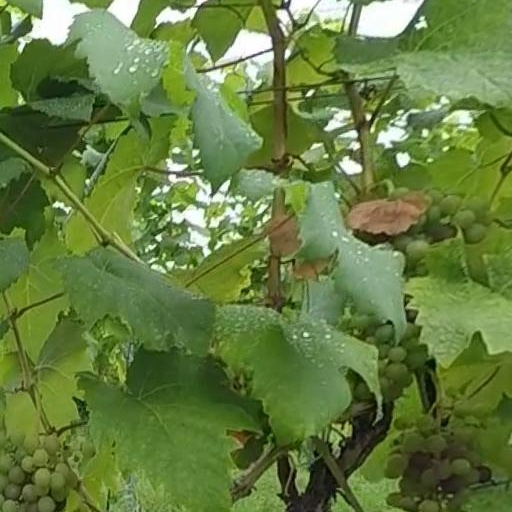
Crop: grape